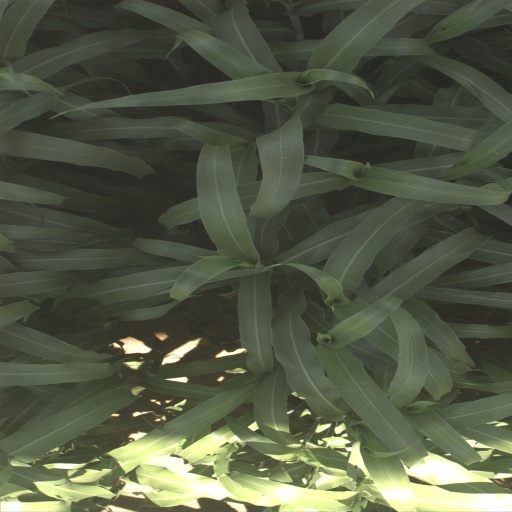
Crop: sorghum